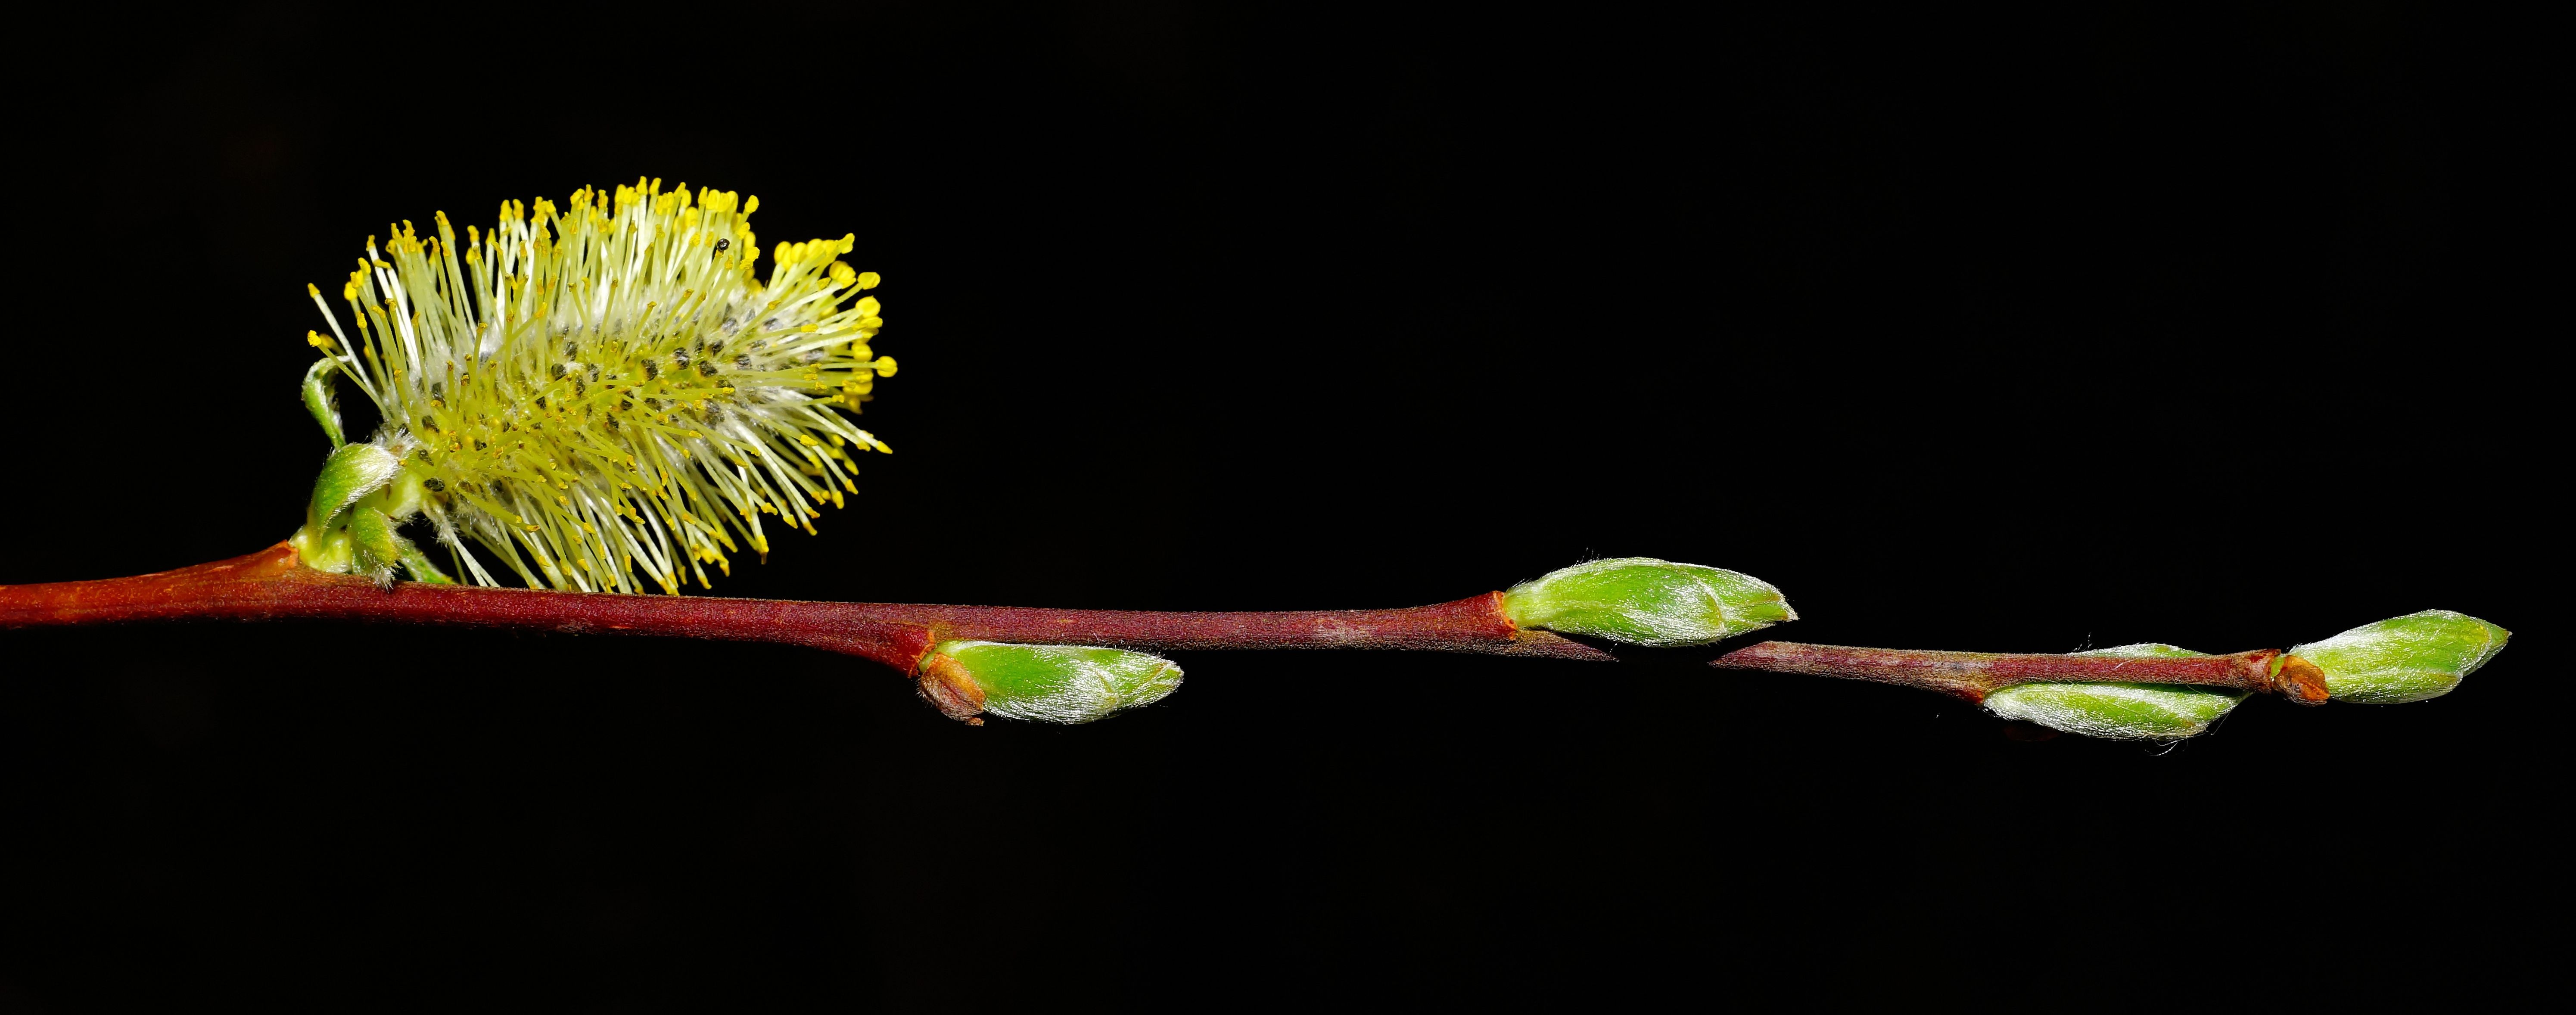
tree, nature, branch, blossom, plant, sun, photography, leaf, flower, bloom, spring, green, produce, yellow, flora, close up, branches, march, soft, bud, macro photography, flowering plant, signs of spring, grazing greenhouse, pussy willow, plant stem, land plant, thorns spines and prickles